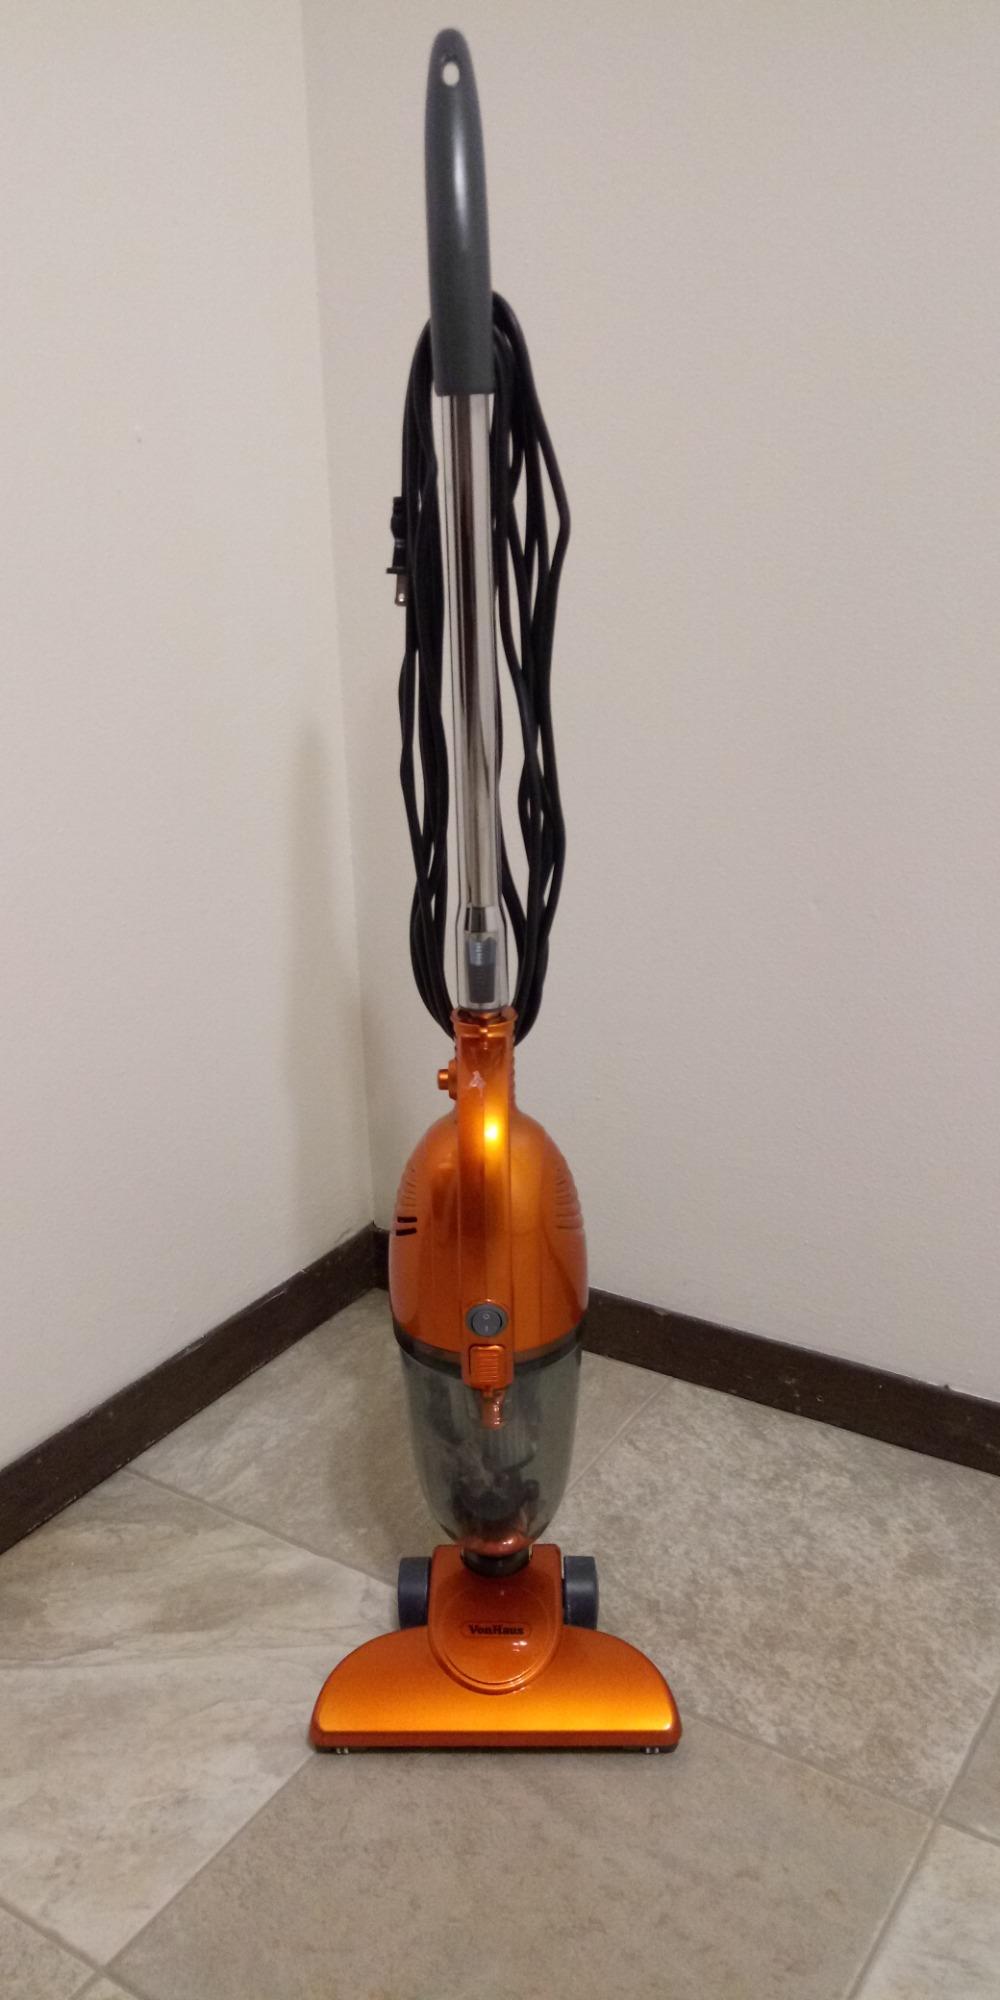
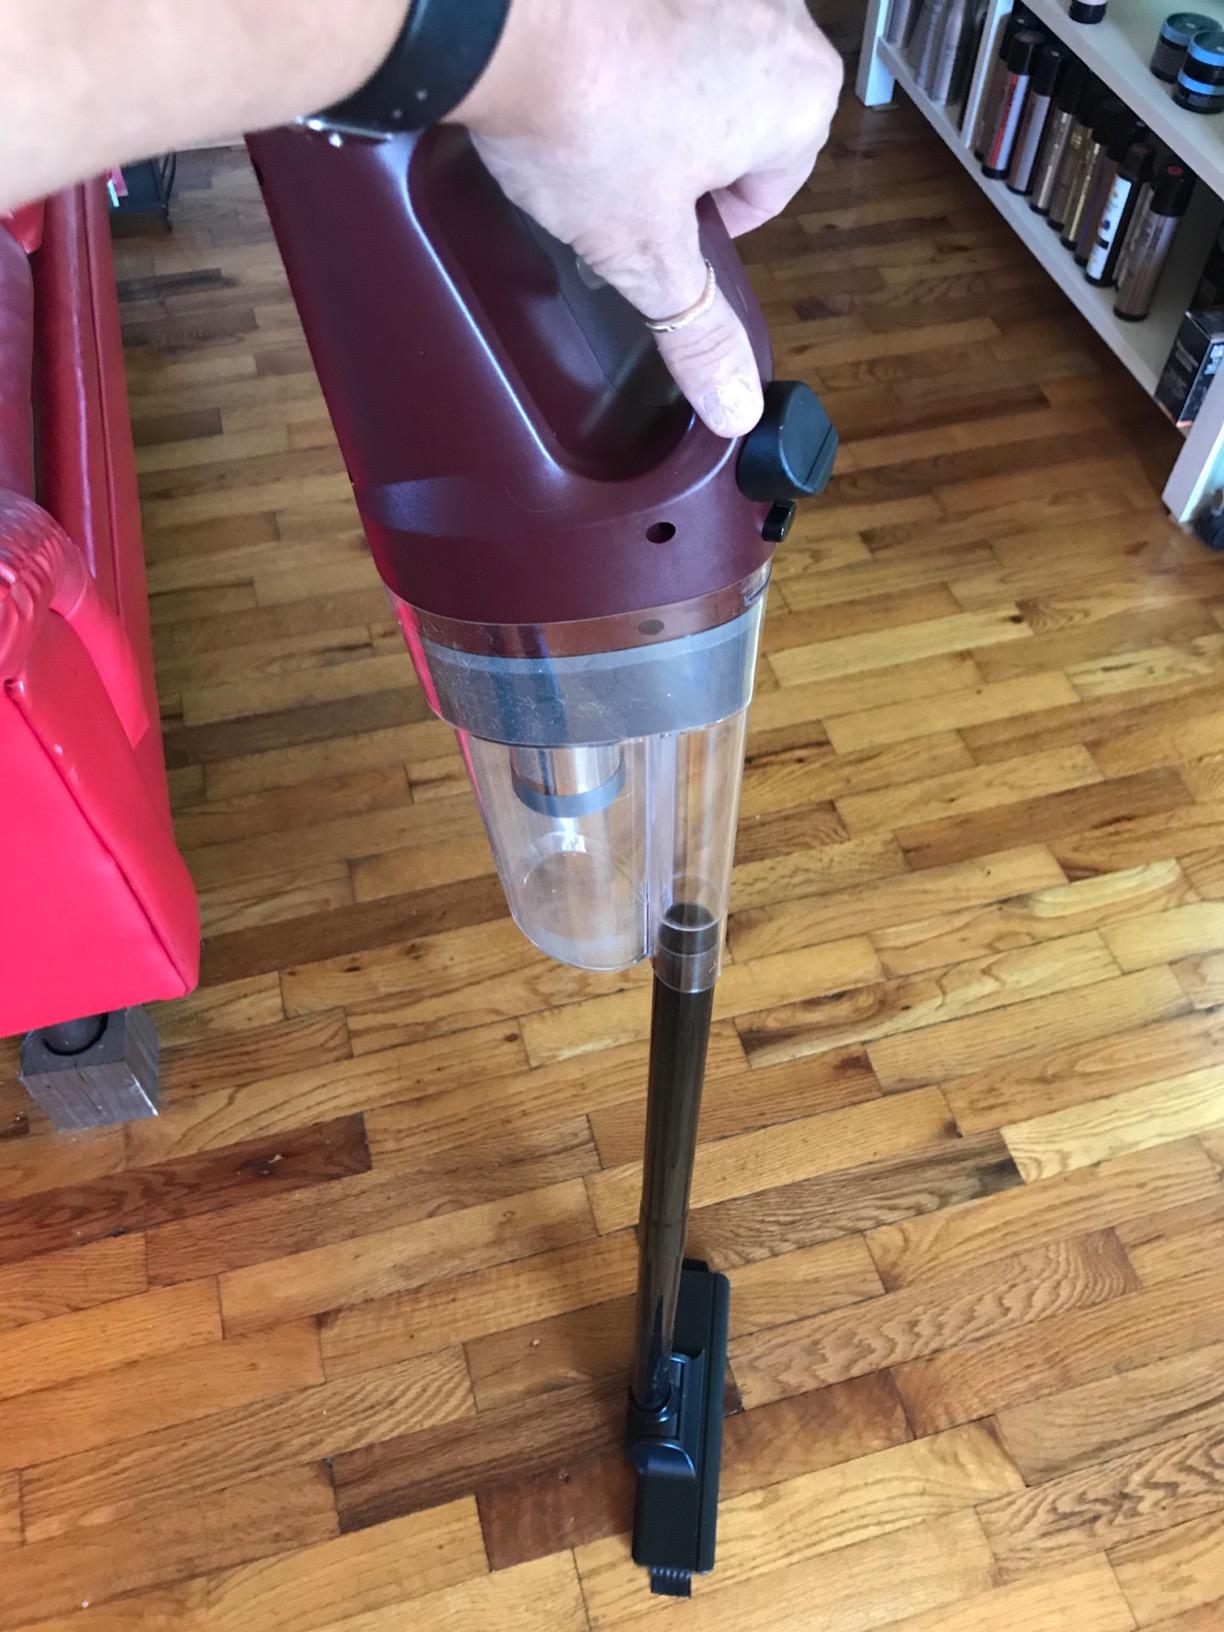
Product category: items_vacuum
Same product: no